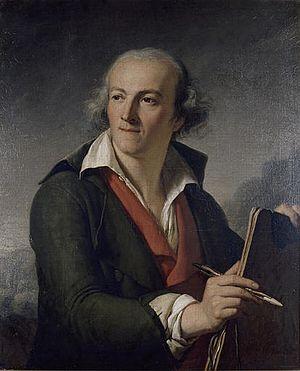
Louis-Joseph Jay, professeur de peinture et fondateur du musée de Grenoble en février 1798.
Le musée de Grenoble, appelé musée de Peinture et de Sculpture de Grenoble jusque dans les années 1980, a été créé le 16 février 1798 par le professeur de dessin Louis-Joseph Jay. Principal musée d'art et d'antiquités de la ville de Grenoble, il est situé place Lavalette, à l'emplacement d'un ancien couvent des Franciscains édifié en 1218 et dont le site deviendra militaire à la fin du XVIᵉ siècle. Il fait partie des premiers musées d'art français et conserve l'une des plus belles collections d'art ancien.
Louis-Joseph Jay est un professeur de dessin né à Saint-Hilaire-de-la-Côte le 18 mars 1755 et mort à Vienne le 7 juillet 1836. Toute sa vie a été consacrée aux beaux-arts et son œuvre principale est la création du Musée de Grenoble, notifiée par un arrêté départemental du 16 février 1798.
Jacques-Augustin-Catherine Pajou est un peintre français né à Paris le 27 août 1766 et mort dans la même ville le 28 novembre 1828.